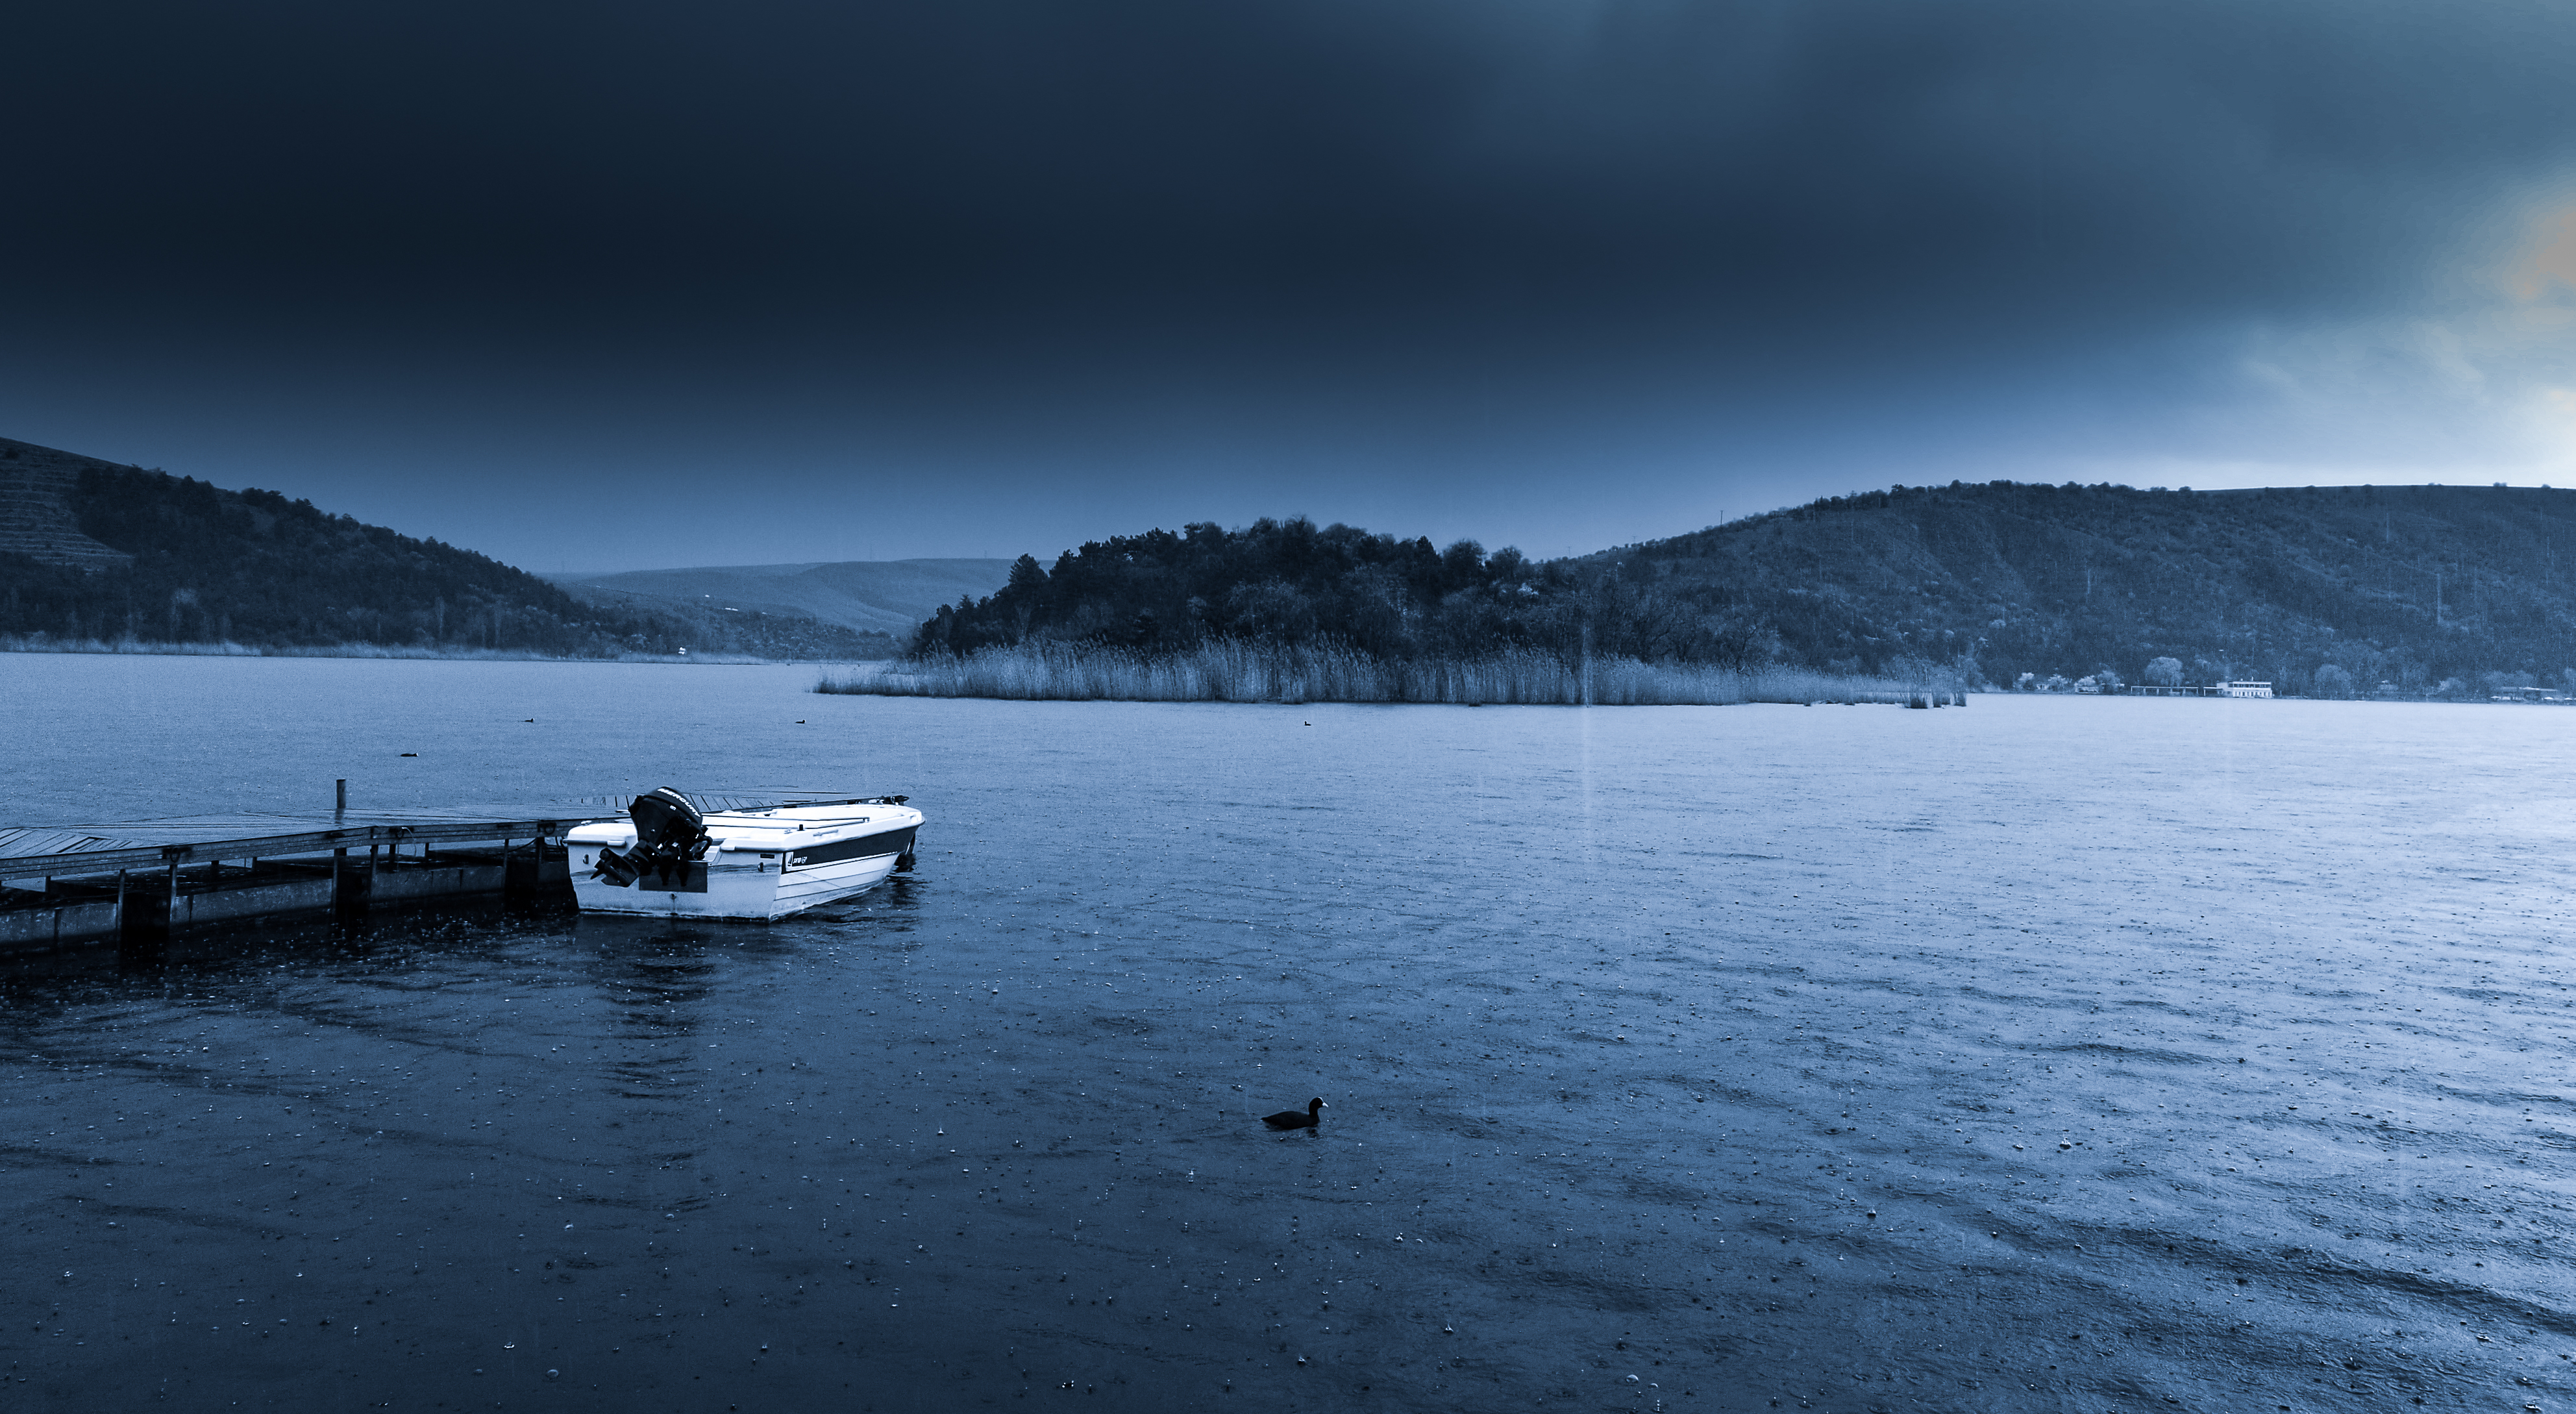
sea, coast, water, nature, ocean, horizon, mountain, snow, winter, cloud, sky, mist, boat, morning, shore, wave, lake, dawn, dusk, ice, evening, reflection, weather, bay, fjord, reservoir, arctic, body of water, loch, atmospheric phenomenon